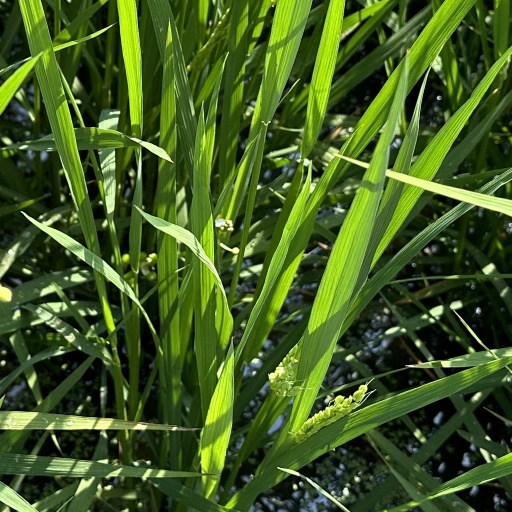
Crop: rice